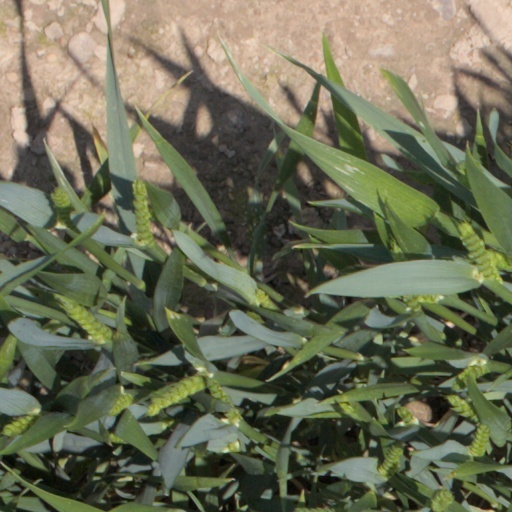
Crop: wheat